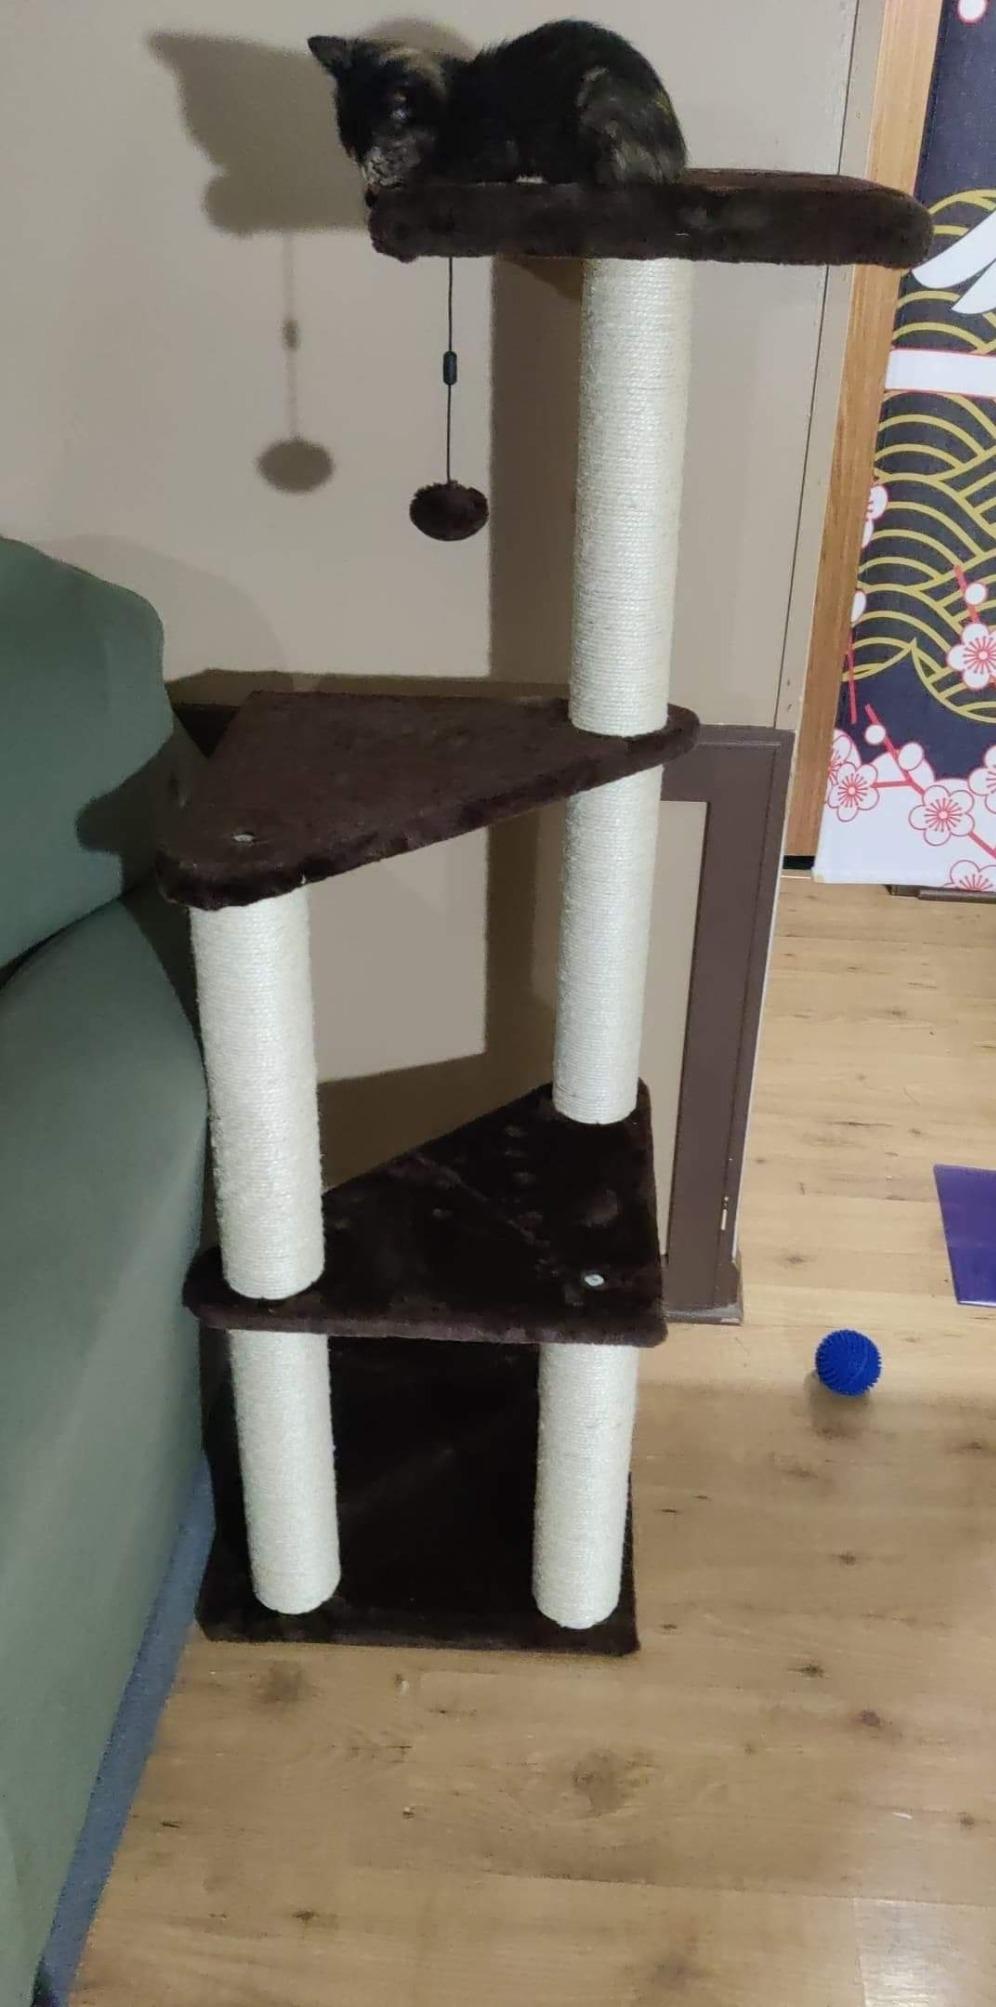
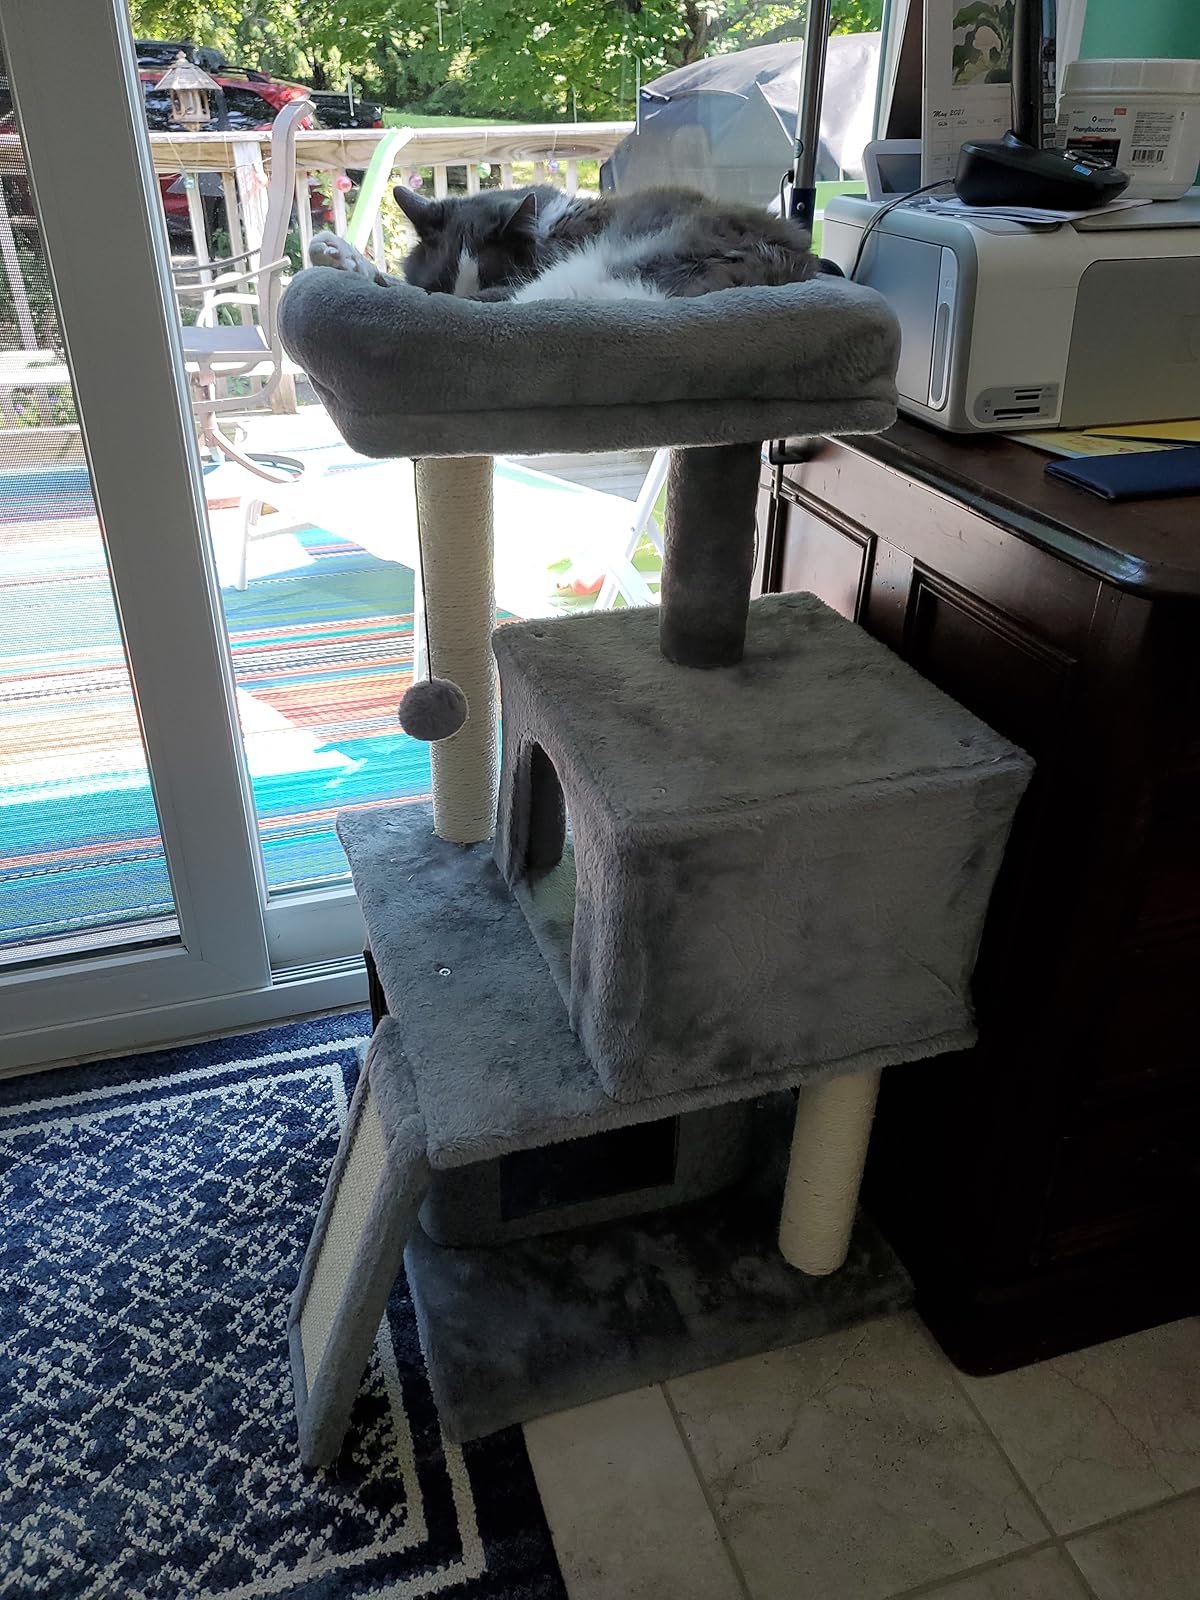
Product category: items_cat tree
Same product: no